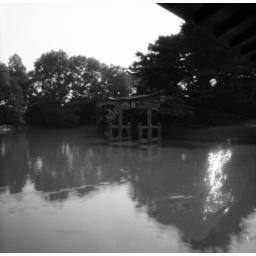
Japanese gate in the water with fish swirling around in the water.